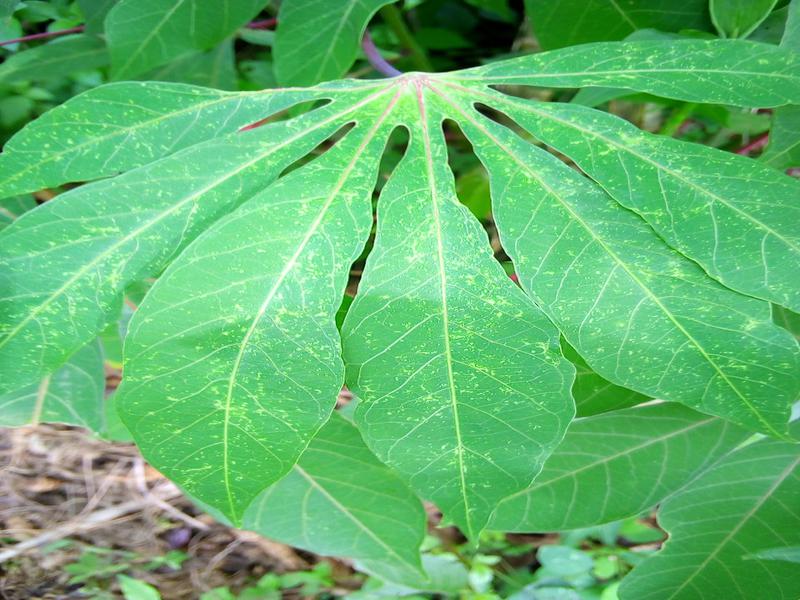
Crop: cassava
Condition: green_mottle